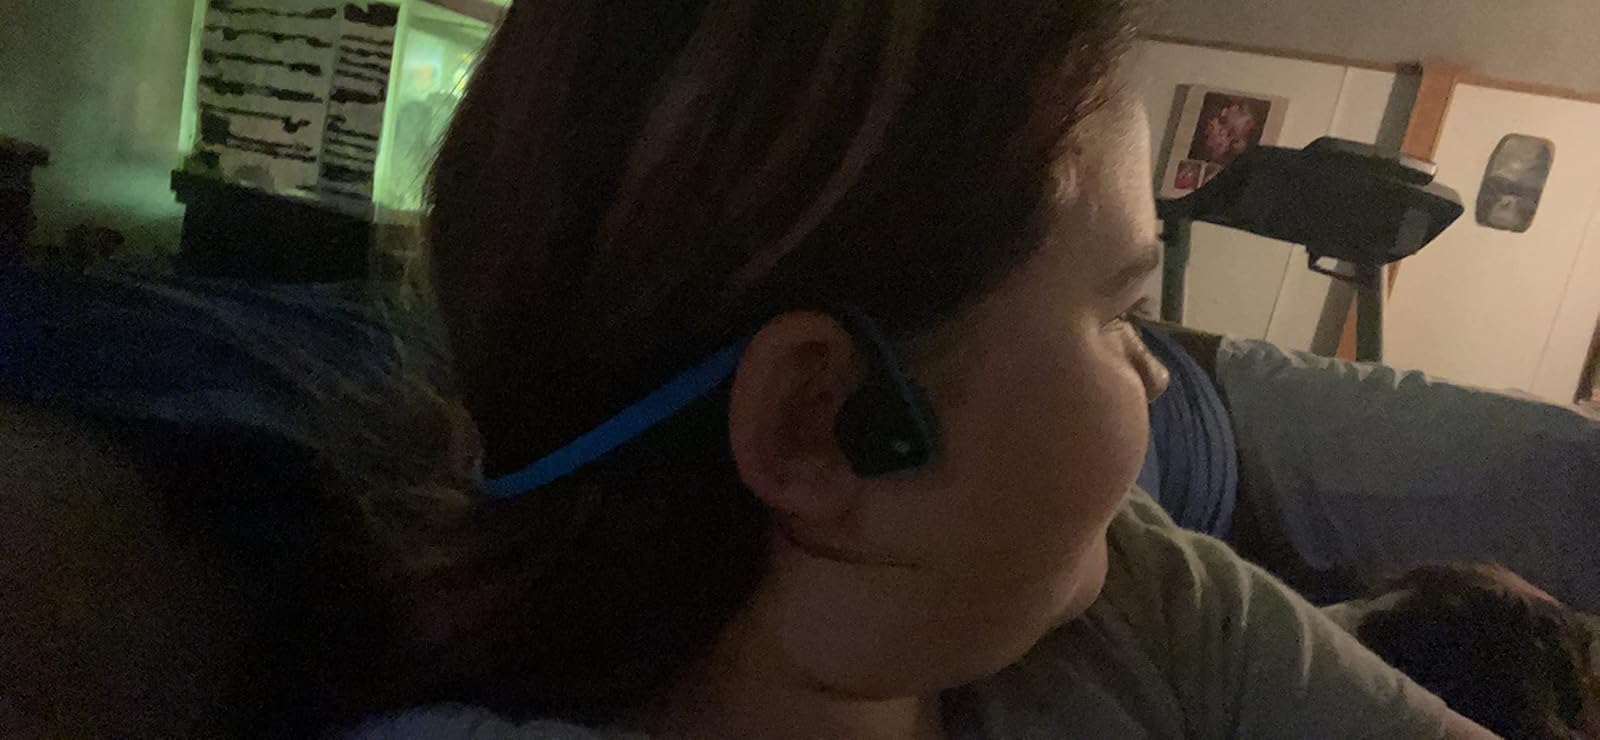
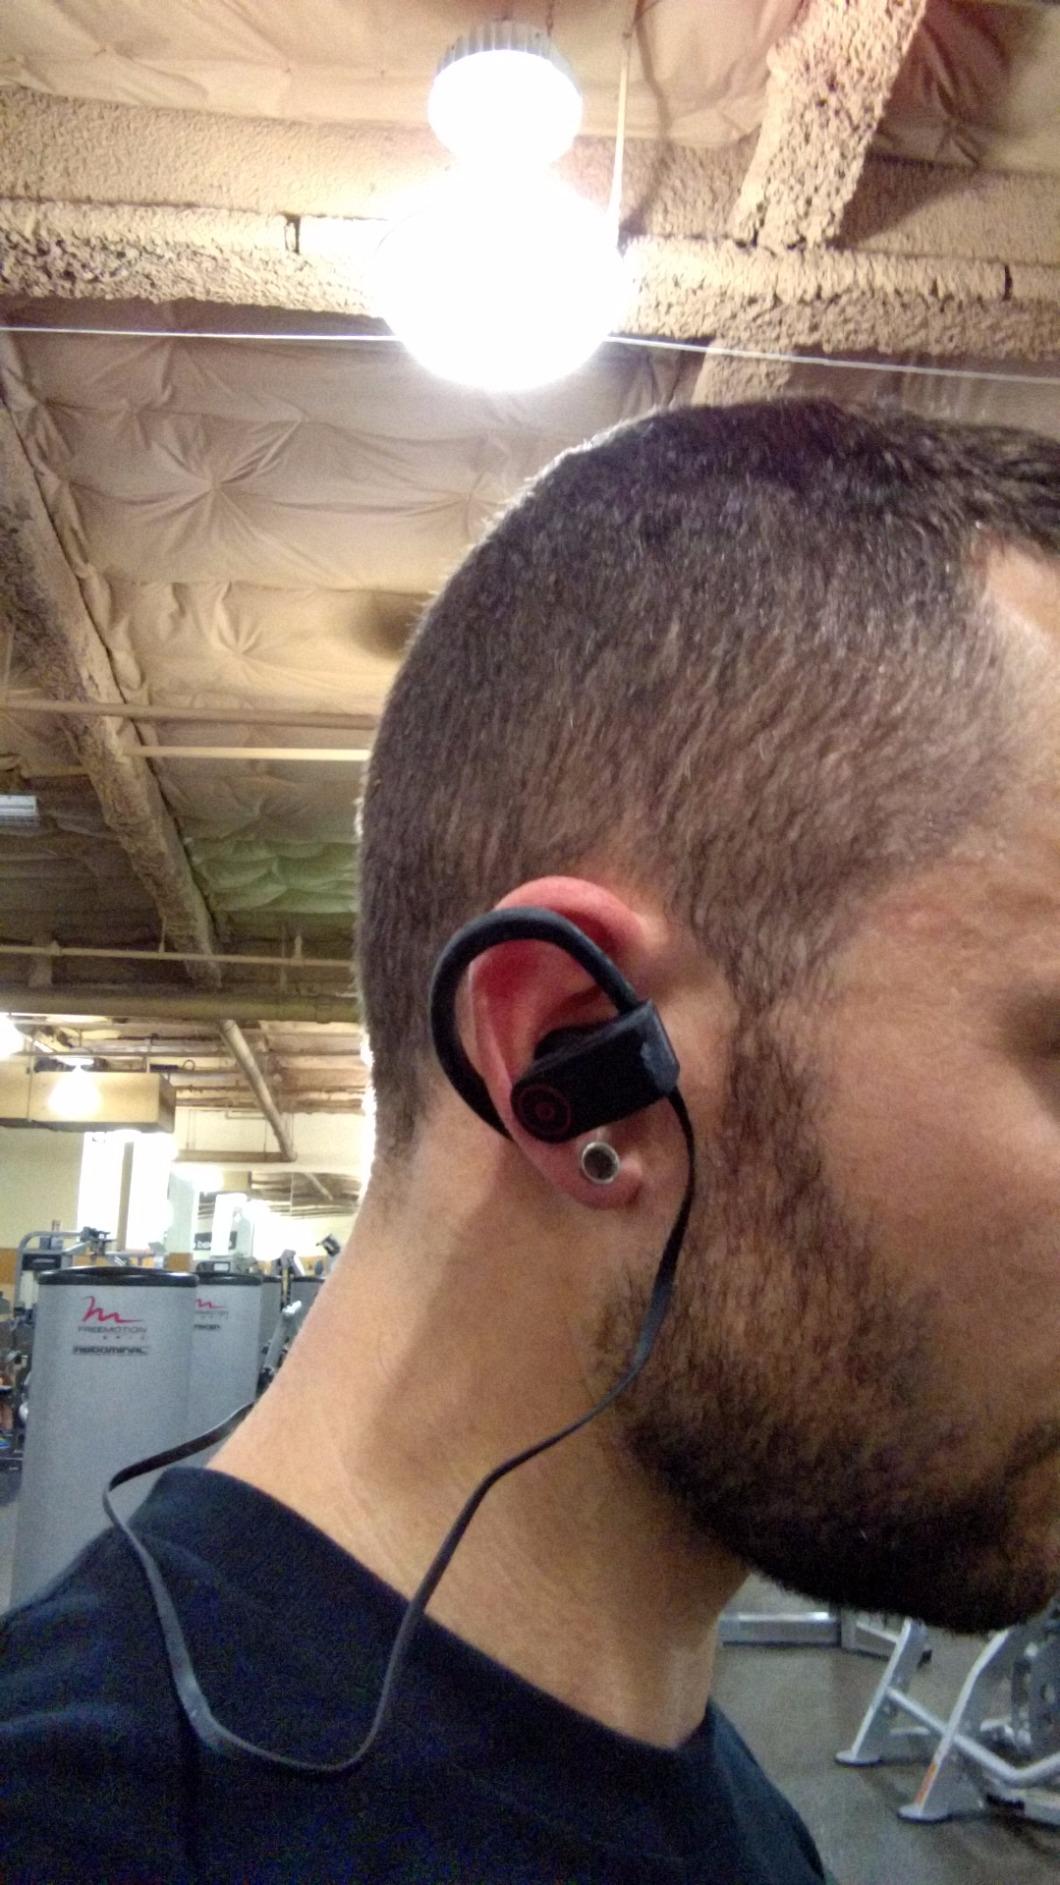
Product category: headphones
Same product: no